Grotrian-Steinweg

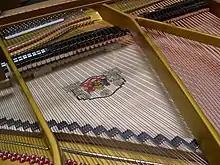
Grotrian-Steinweg grand piano inner mechanism

Grotrian-Steinweg's history dates back to 1835 when the first Steinweg piano factory was built by Heinrich Engelhard Steinweg (later known as Henry Steinway after his emigration to the US where he founded Steinway & Sons). In 1856, Friedrich Grotrian became a partner; in 1865 his son Wilhelm Grotrian and two associates bought the factory and the right to market their pianos as successors to the Steinweg brand. Ensuing generations of Grotrian family members led the company to become one of the finest piano manufacturers in Germany. Grotrian-Steinweg pianos were preferred by some famous pianists, and they received accolades at the World's Columbian Exposition in Chicago. Grotrian-Steinweg operated an orchestra and a concert hall, and established sales rooms in a half dozen major cities in Germany, and by 1920, in London as well. At its peak in the late 1920s, Grotrian-Steinweg employed 1,000 people and made 3,000 pianos per year.